Kenneth Young (Scottish composer)

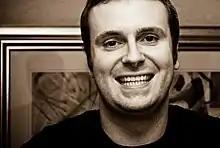
Kenneth Young

Kenneth Young, also known as Kenneth C. M. Young or Kenny Young, is a Scottish freelance audio director, composer, sound designer and writer. He is best known for his award-winning work on the audio experiences in Media Molecule's "LittleBigPlanet" and "Tearaway" video game franchises, and the music of Team Asobi's "Astro Bot" games.